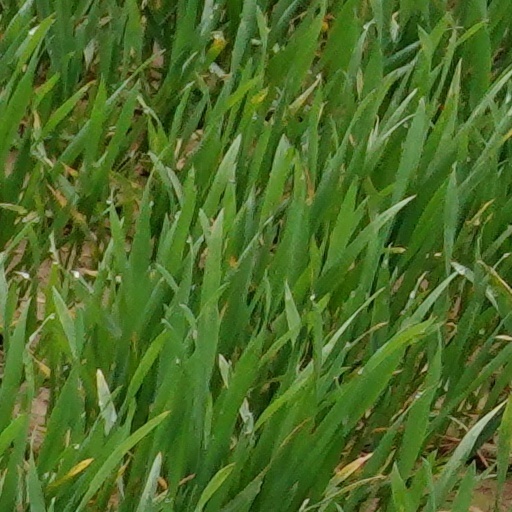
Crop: wheat